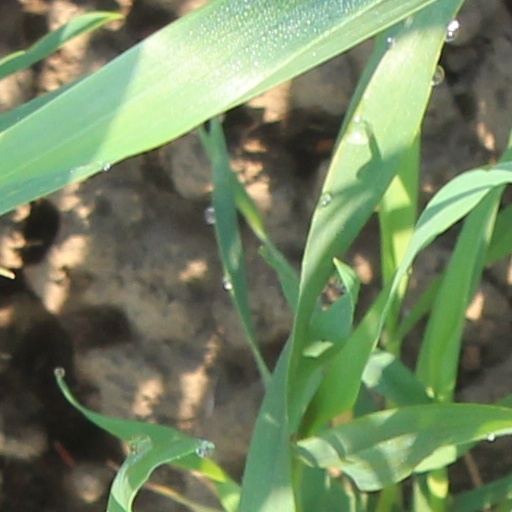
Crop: wheat